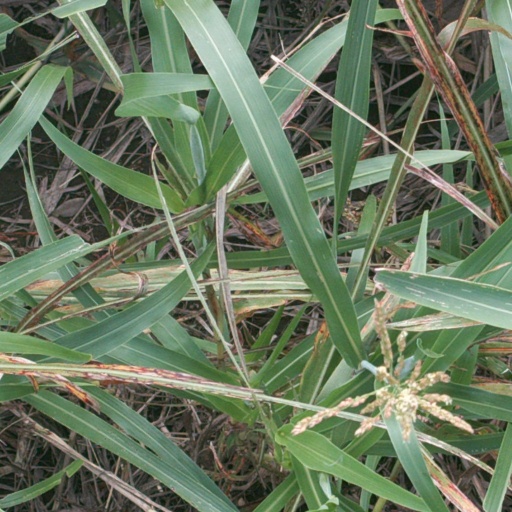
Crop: sorghum